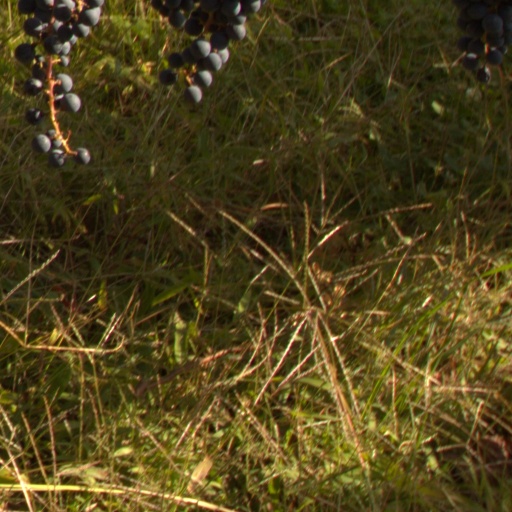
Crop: grape